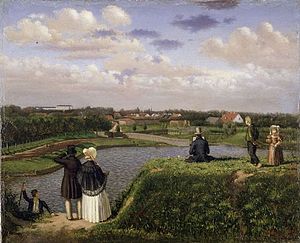
Sally Henriques / Værker
Udsigt fra Holcks Bastion
"Salomon ""Sally"" Ruben Henriques var en dansk maler, bror til Nathan og Samuel Henriques.